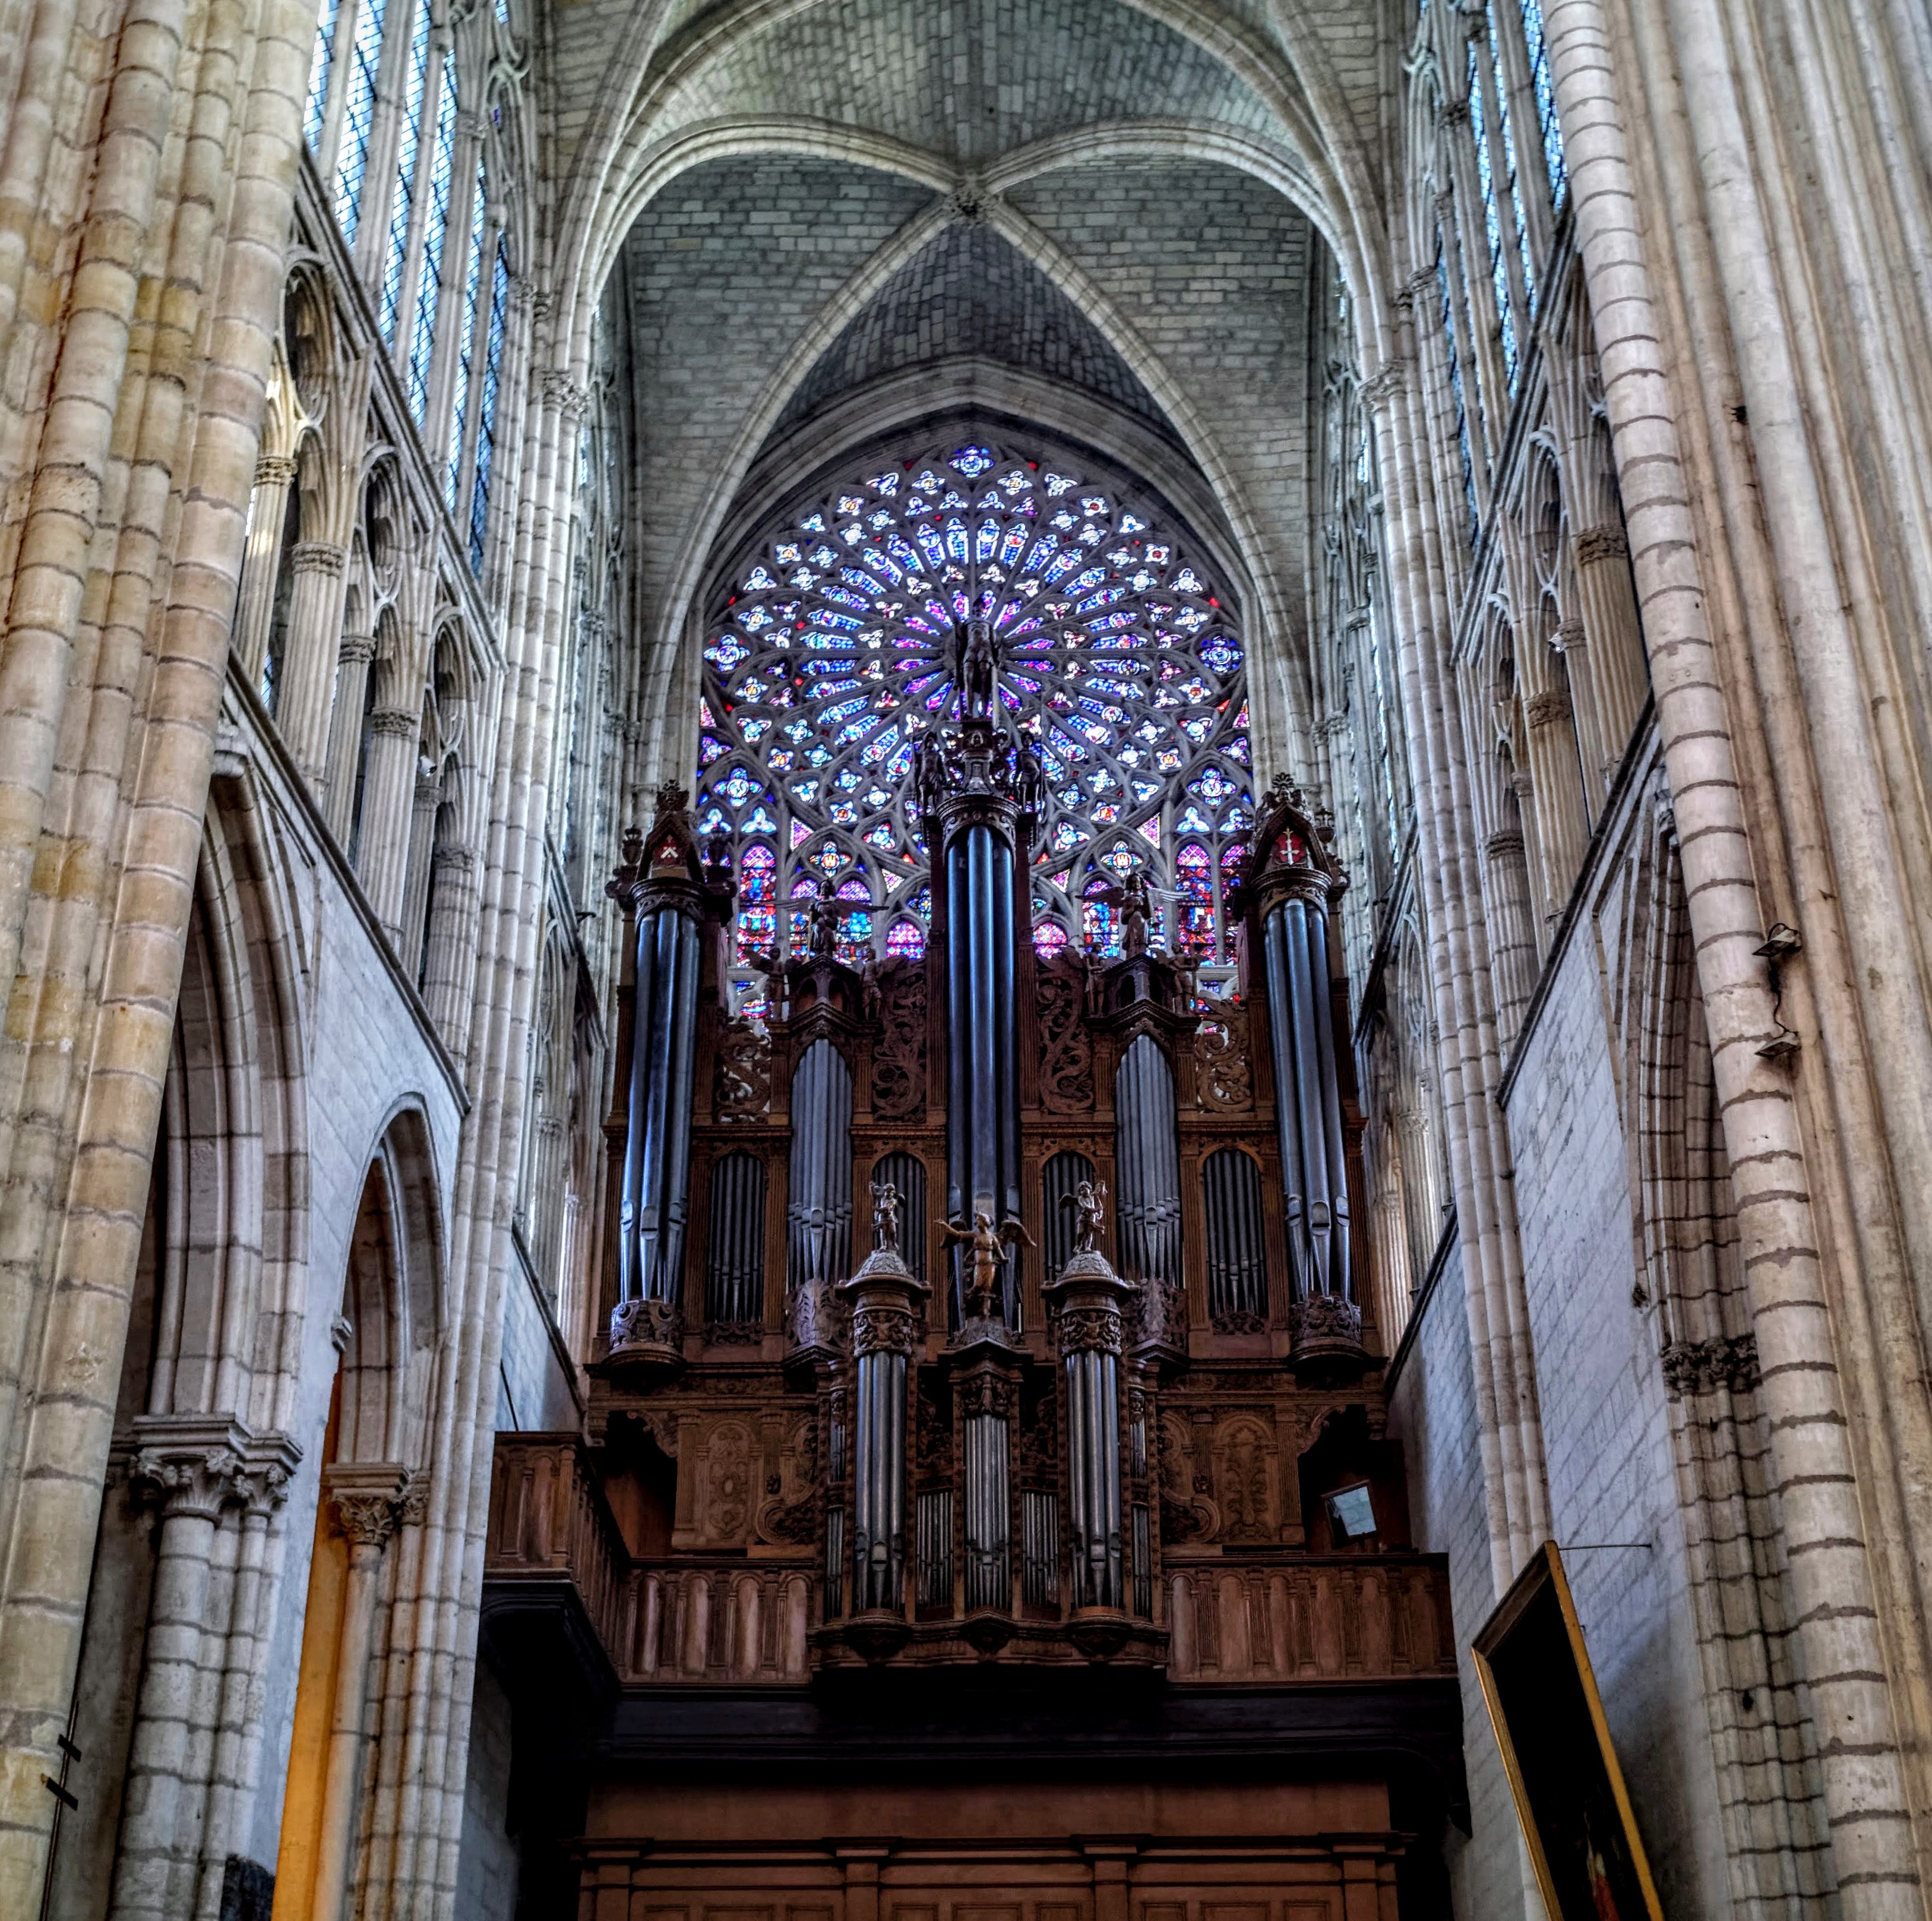
architecture, building, france, facade, church, cathedral, chapel, place of worship, symmetry, synagogue, organ, basilica, gothic architecture, tours